Excess mortality in the Soviet Union under Joseph Stalin

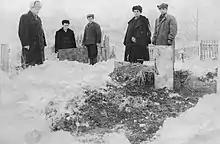
Funeral of the deported Crimean Tatars in Krasnovishersk, late 1944

According to Russian historian Pavel Polian, 5.870 million persons were deported to forced settlements from 1920 to 1952, including 3.125 million from 1939 to 1952. Those ethnic minorities considered a threat to Soviet security in 1939–52 were forcibly deported to Special Settlements run by the NKVD. Poles, Ukrainians from western regions, Soviet Germans, Balts, and Estonians peoples from the Caucasus and Crimea were the primary victims of this policy. Data from the Soviet archives list 309,521 deaths in the Special Settlements from 1941 to 1948 and 73,454 in 1949–50. According to Polian these people were not allowed to return to their home regions until after the death of Stalin, the exception being Soviet Germans who were not allowed to return to the Volga region of the Soviet Union. According to Soviet archives, the heaviest mortality rate was documented in people from the Northern Caucasus (the Chechens, Ingush) with 144,704 deaths, or 24.7% of the entire deported population, as well as 44,125 deaths from Crimea, or a 19.3% mortality rate.